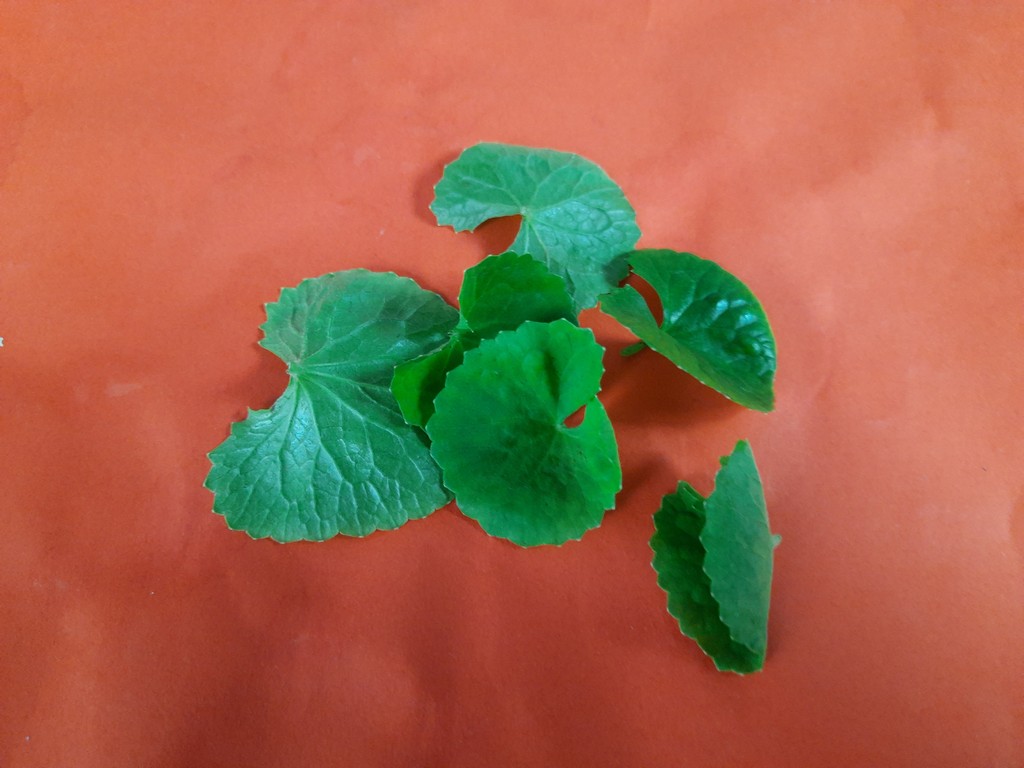
Label: Healthy